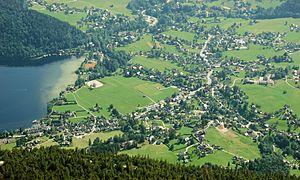
Altaussee est une commune autrichienne du district de Liezen en Styrie, sur les bords du lac Altaussee.